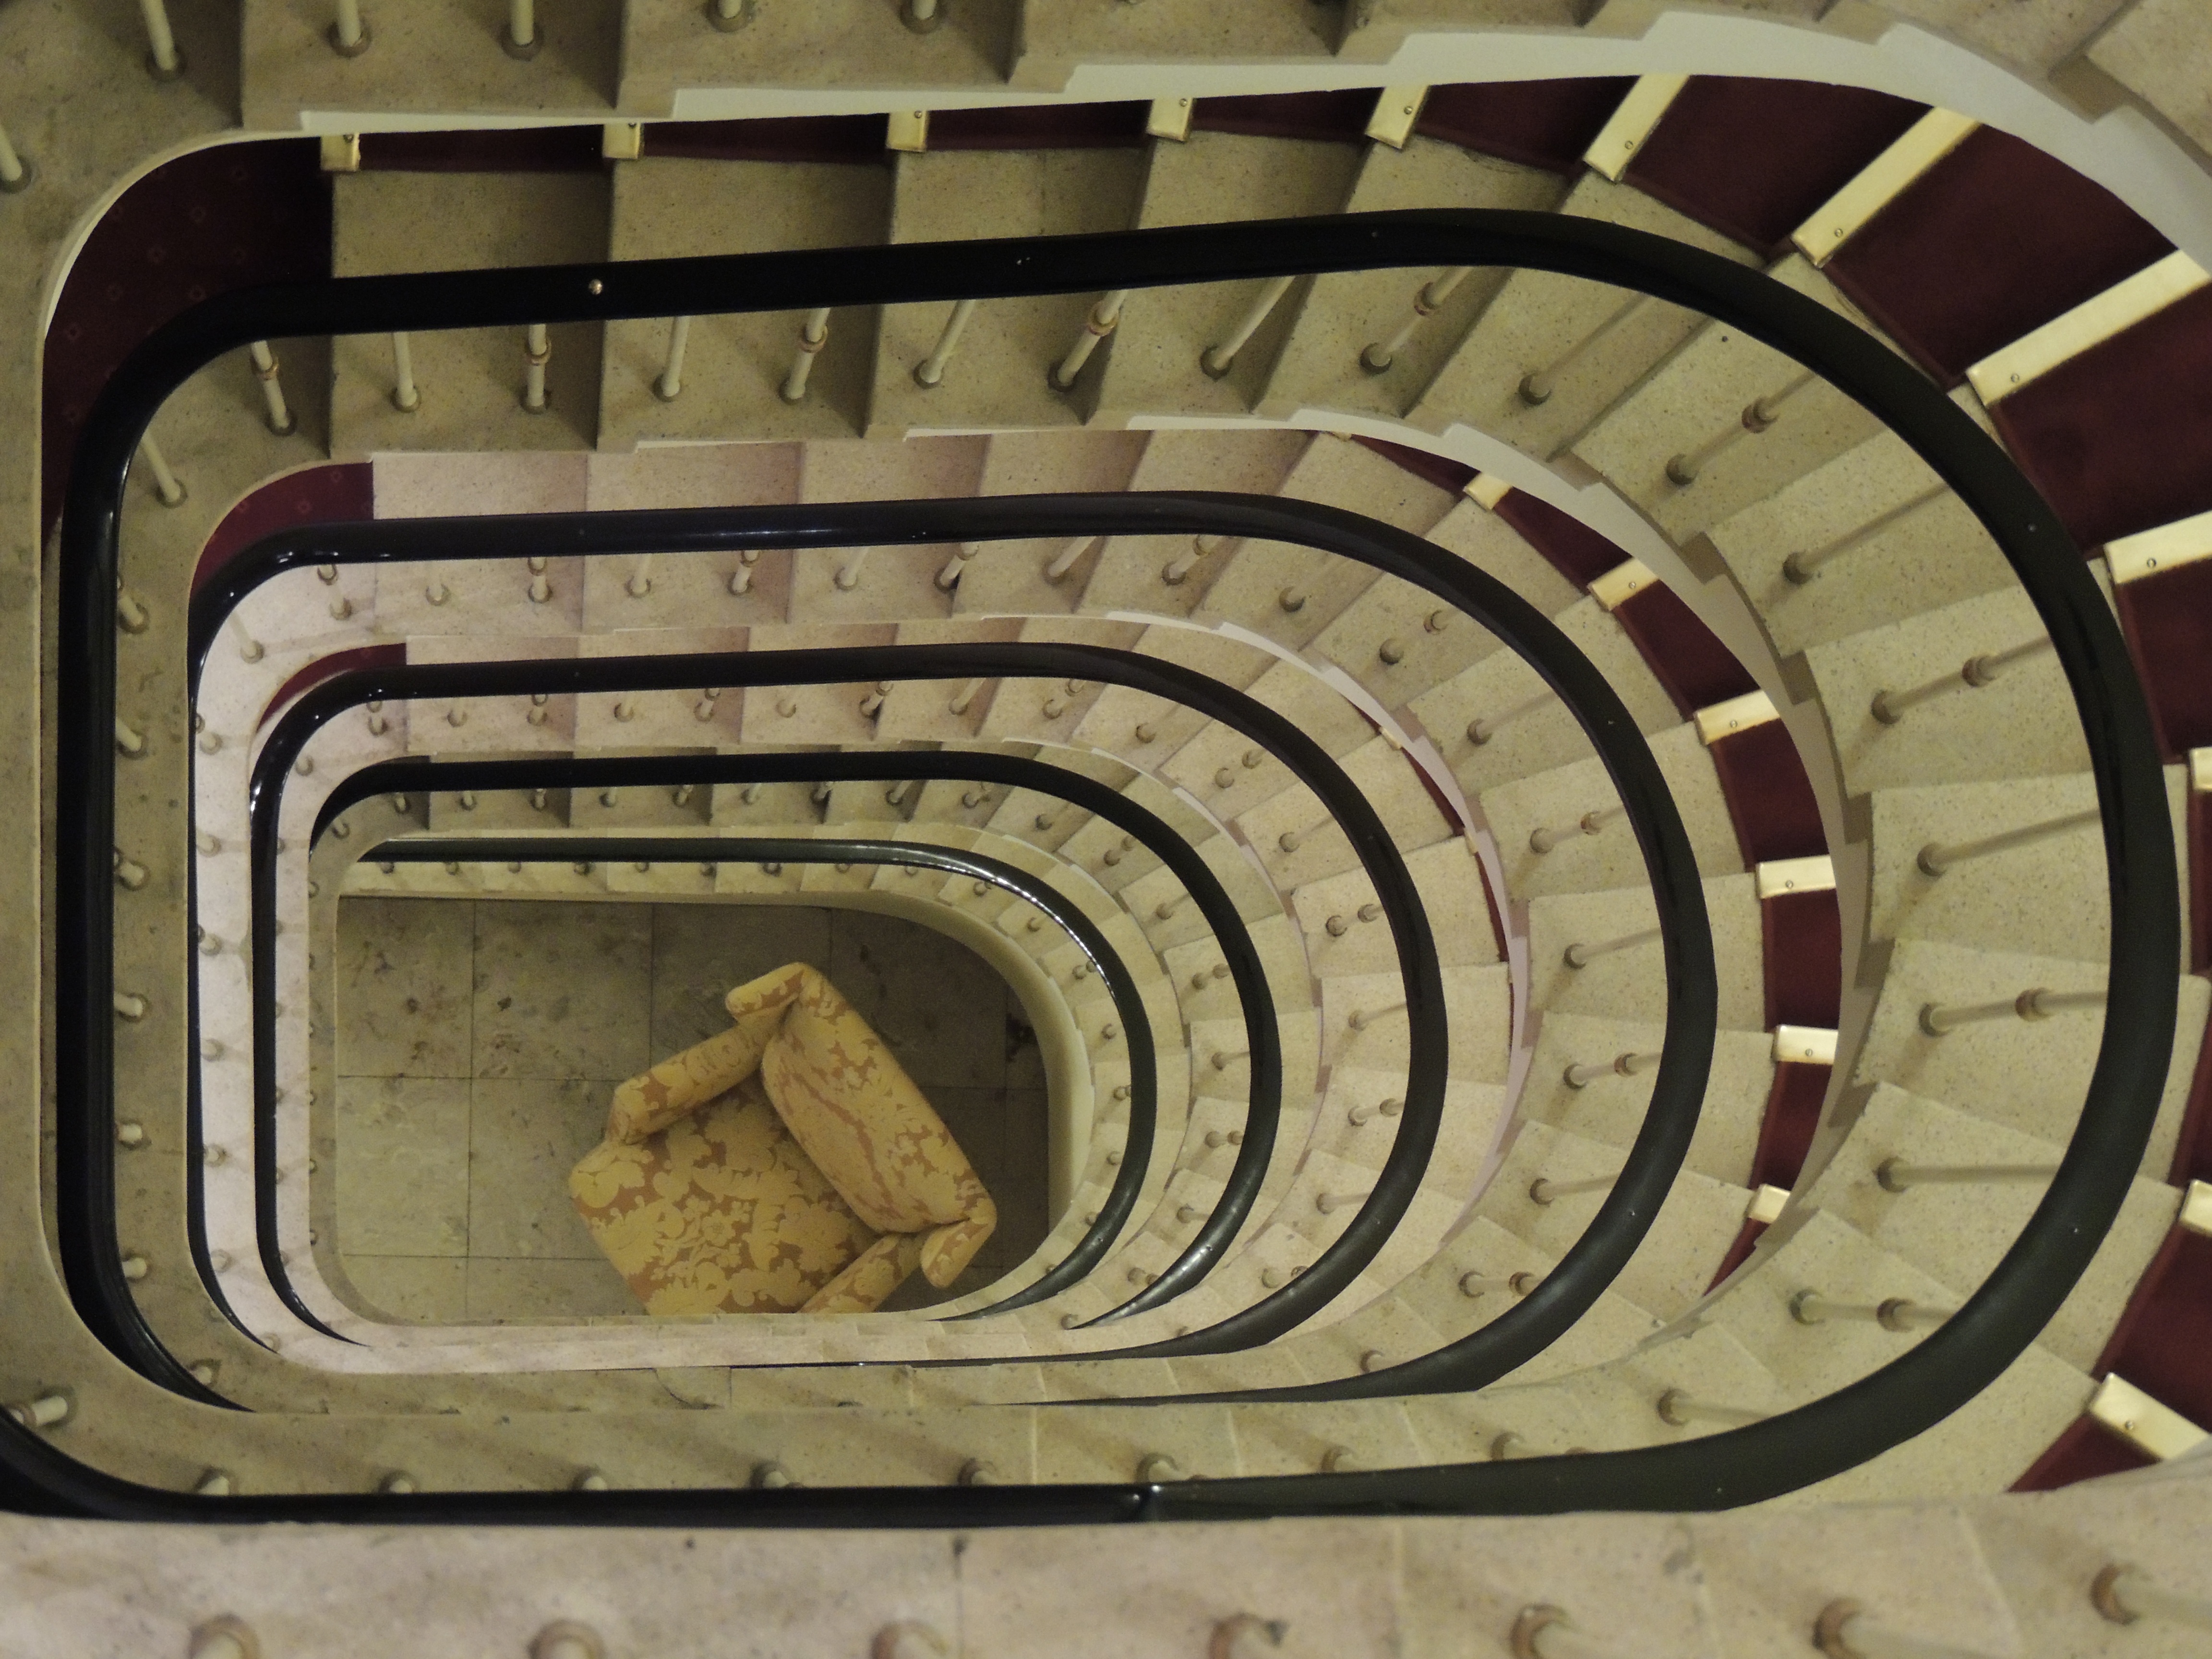
wood, home, staircase, arch, railing, spiral staircase, art, stairs, viewpoint, rise, shape, emergence, gradually, gradually architecture, man made object